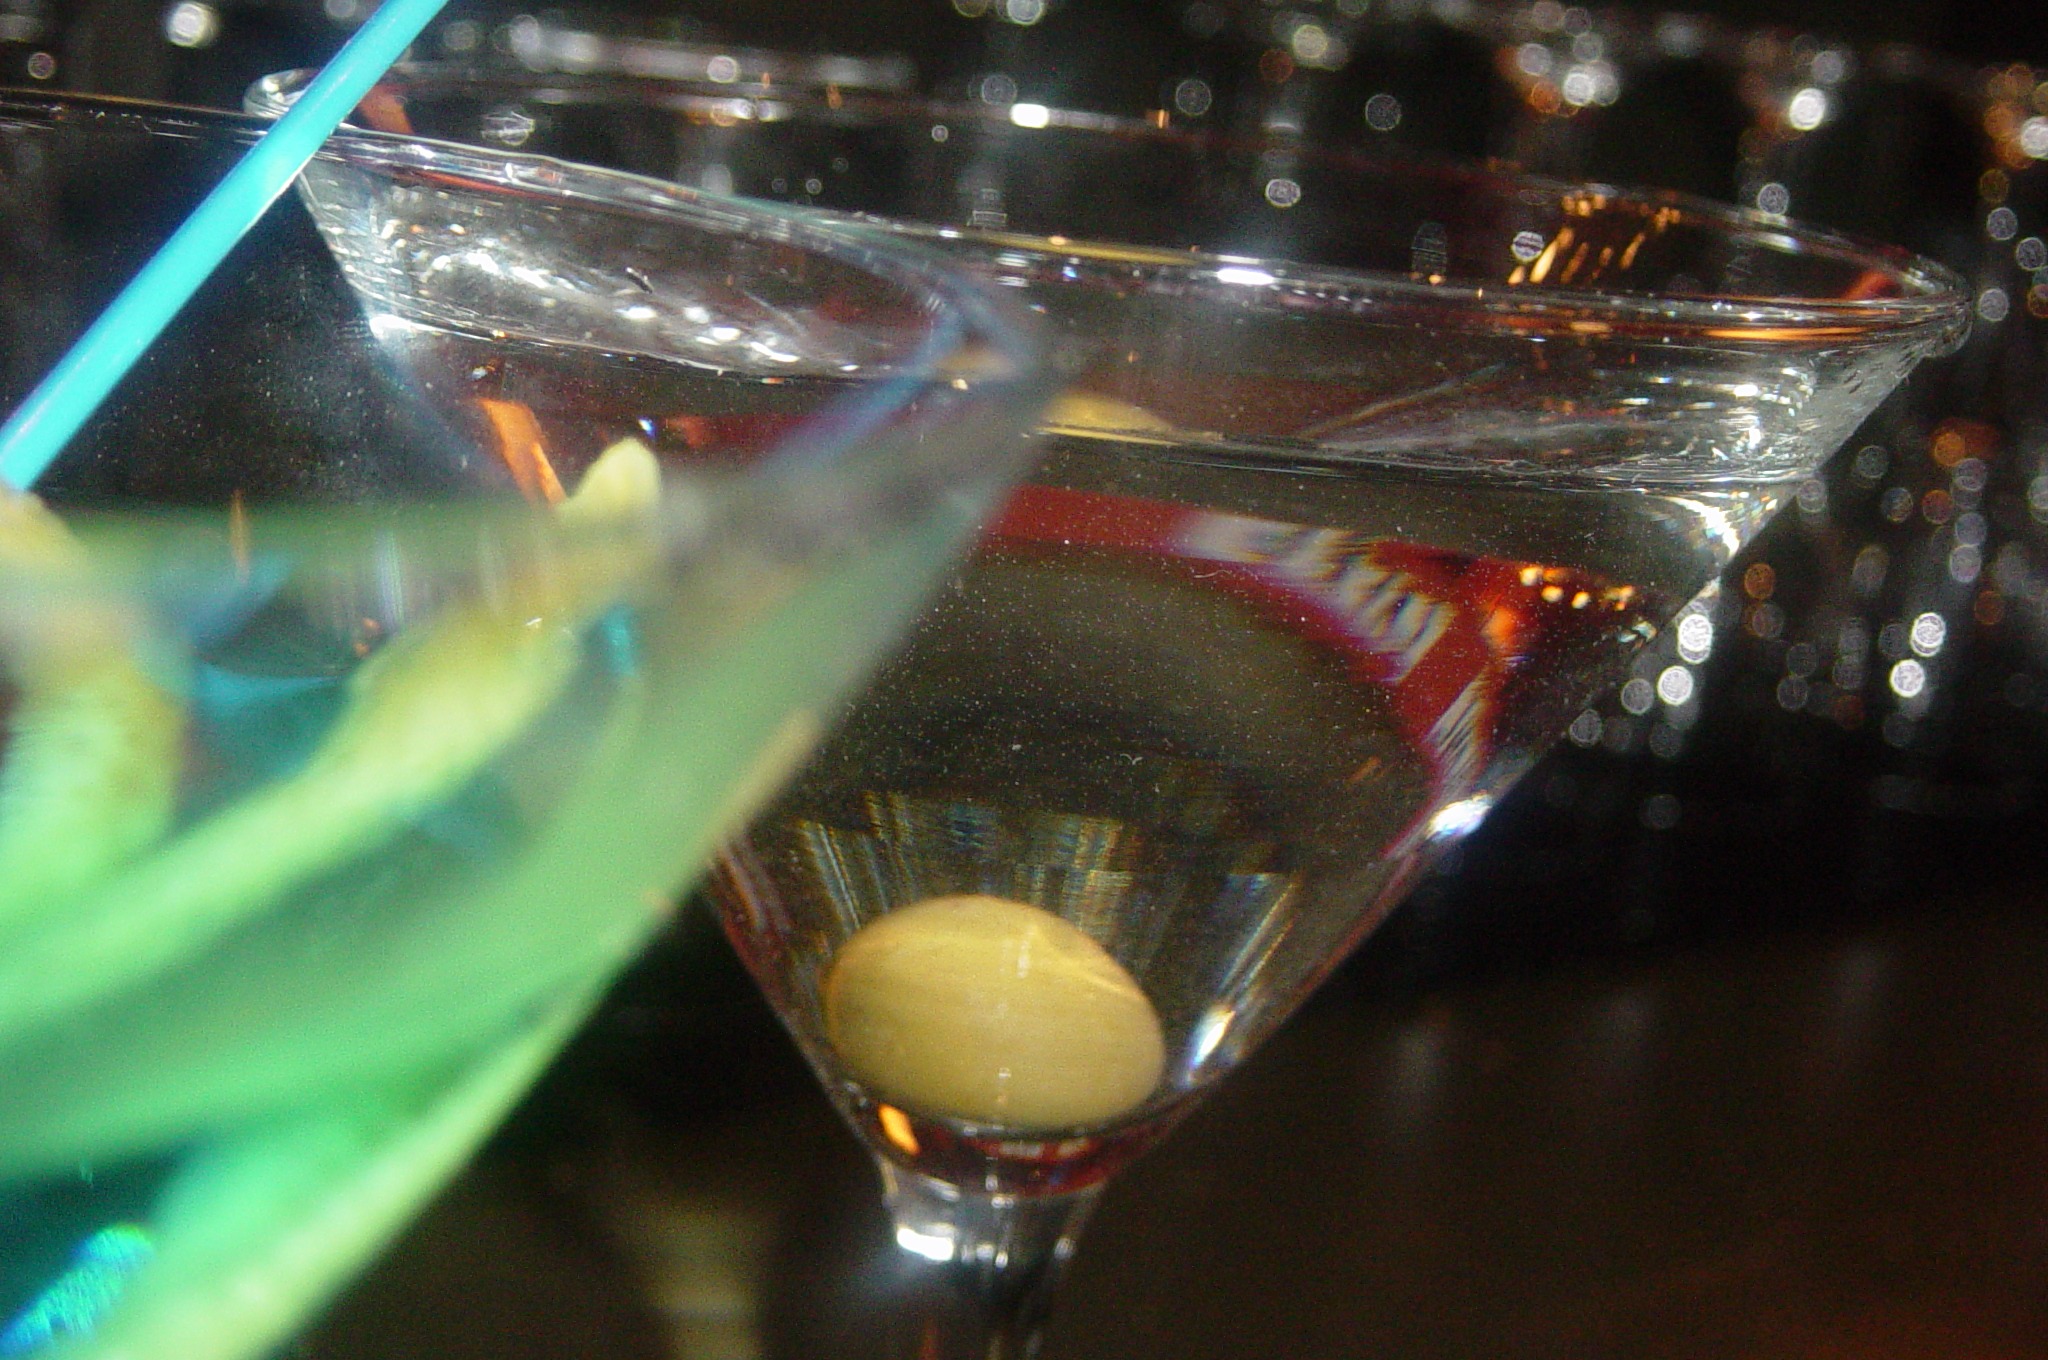
glass, beverage, drink, nightlife, club, bartender, alcohol, cocktail, liquor, martini, party, refreshment, liqueur, pub, adult, vodka, macro photography, alcoholic beverage, distilled beverage